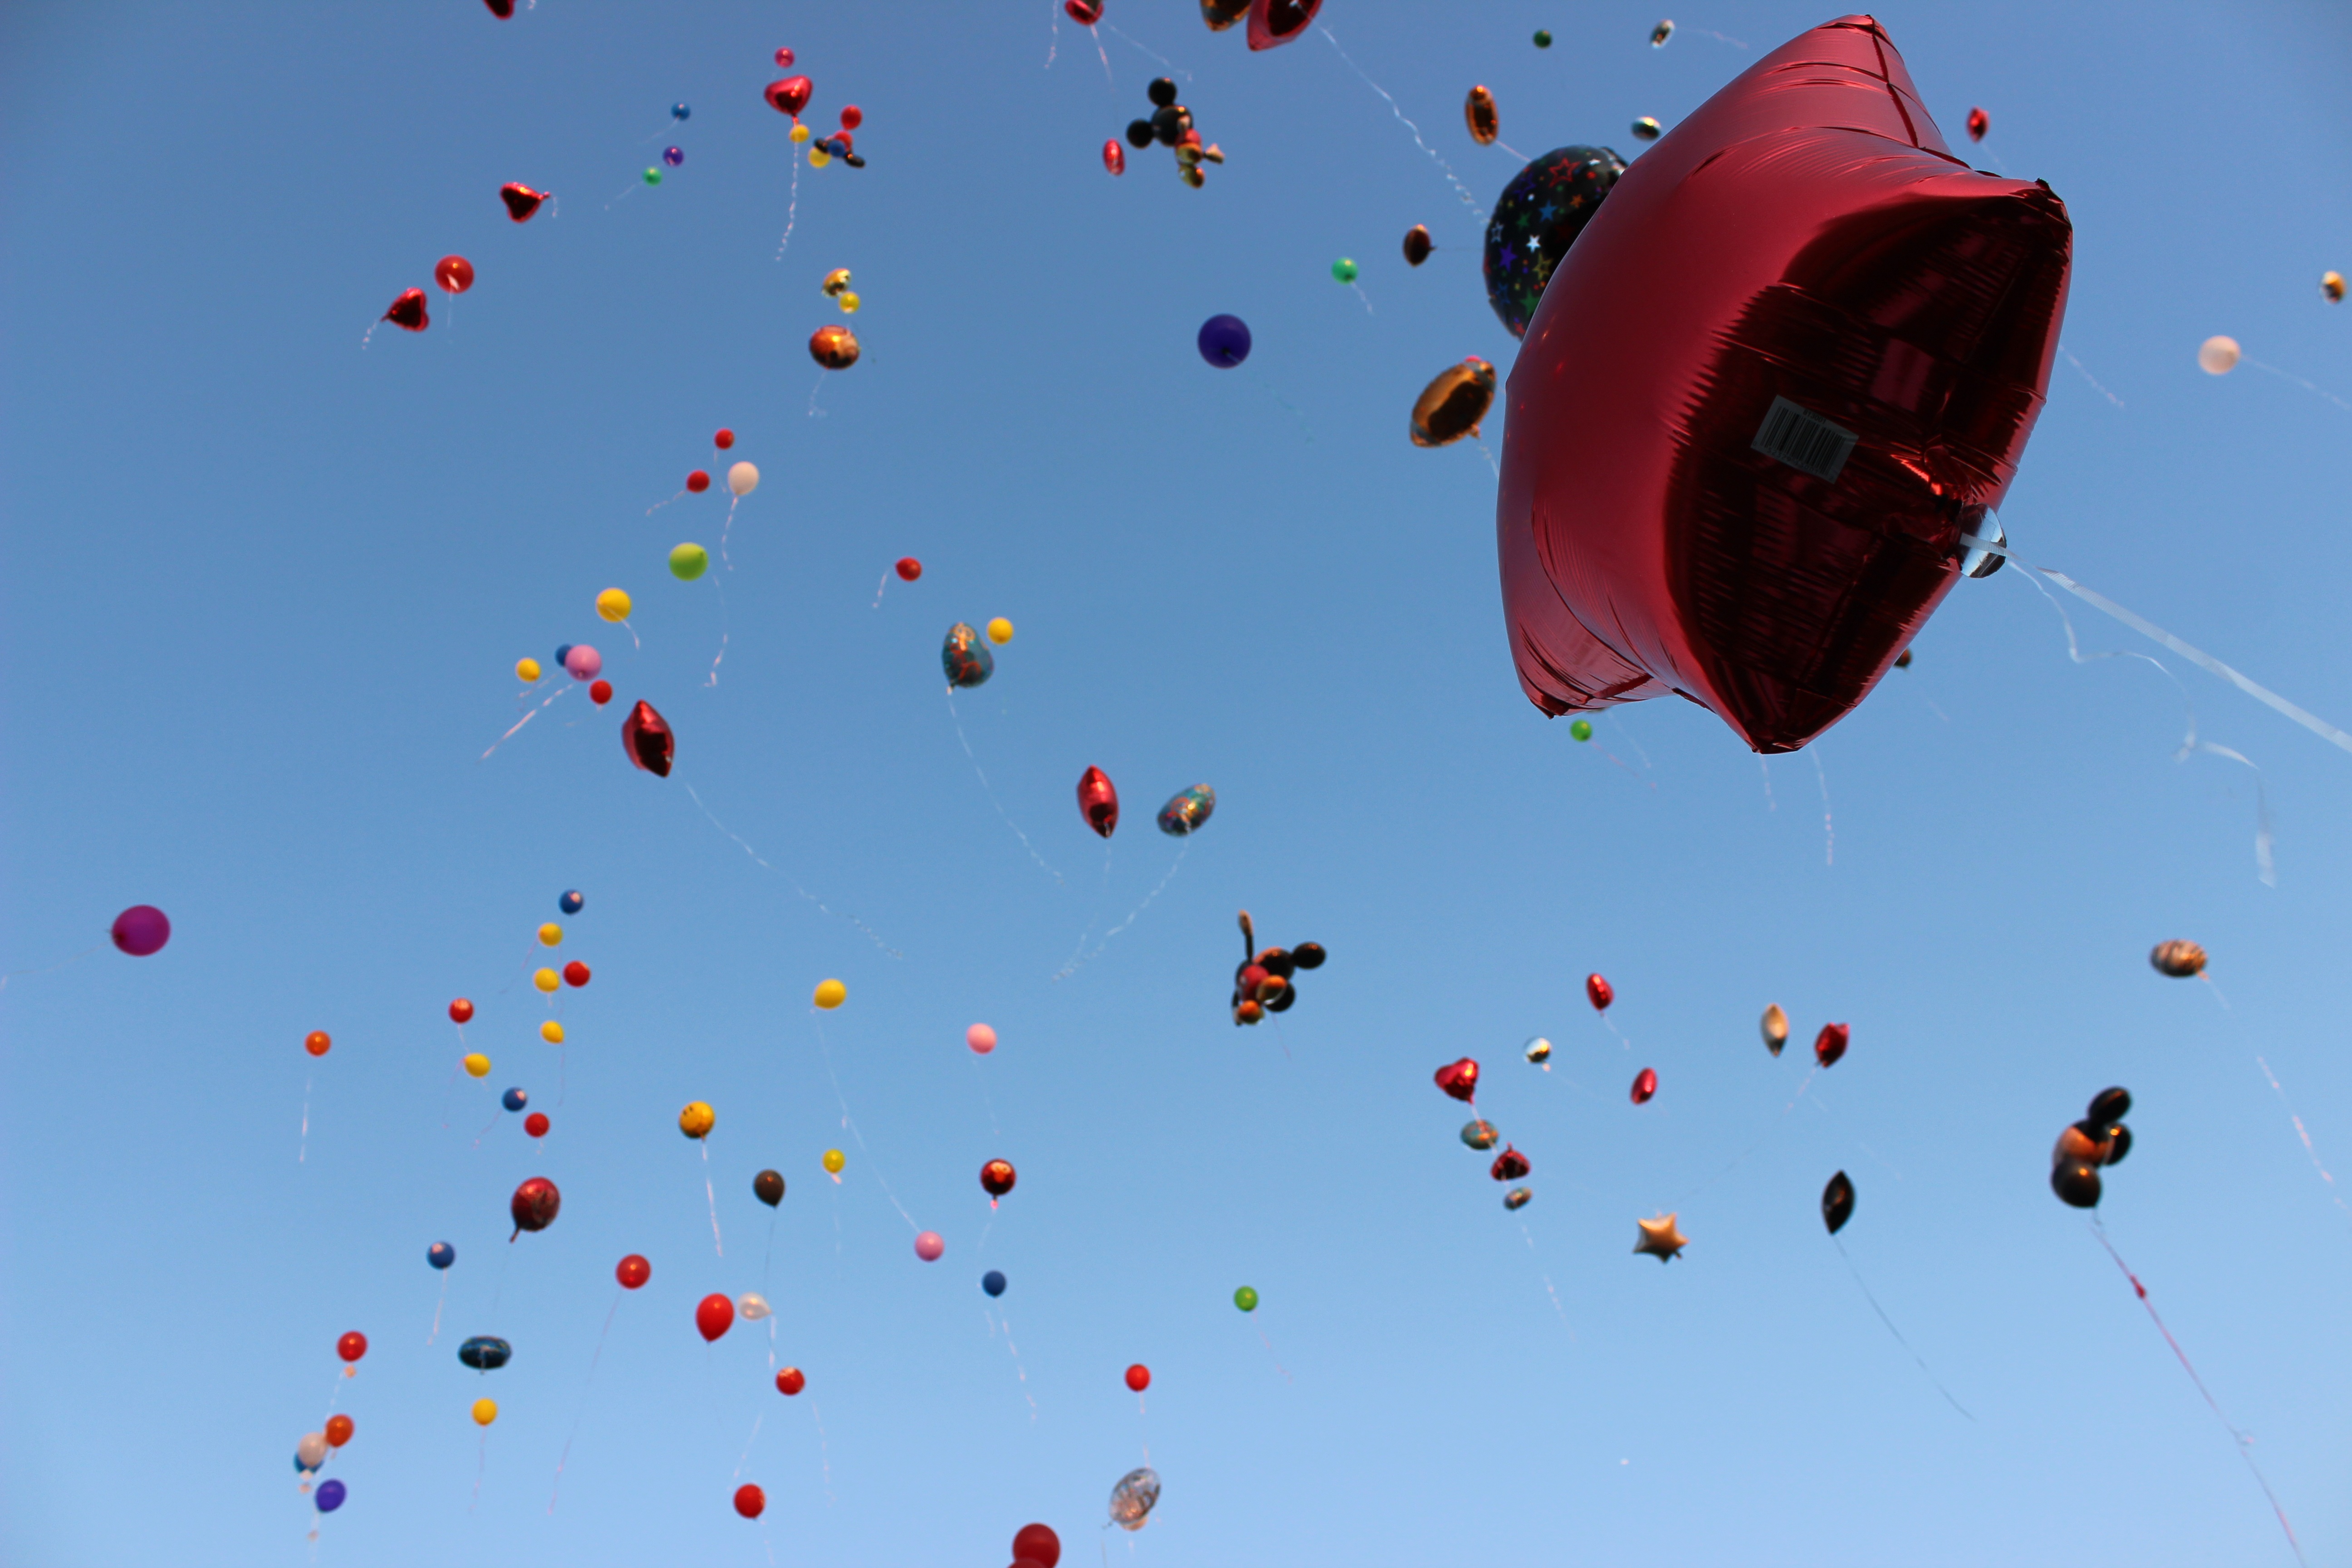
outdoor, sky, air, balloon, hot air balloon, fly, aircraft, celebration, decoration, red, heaven, flight, colorful, toy, parachute, happy, balloons, day, helium, hot air ballooning, atmosphere of earth